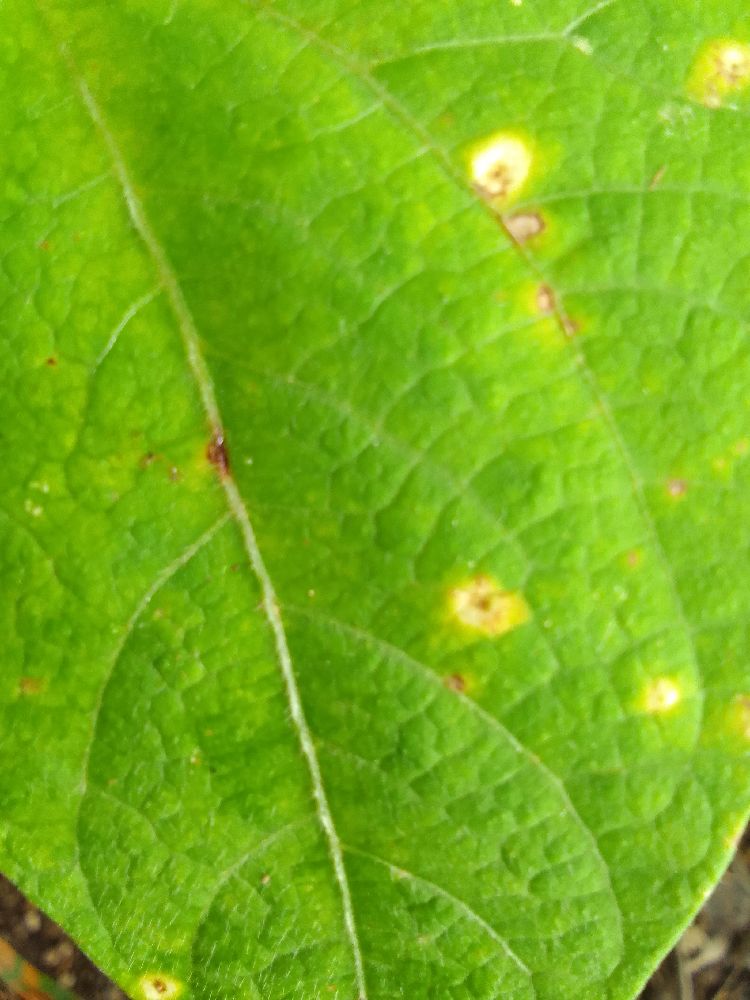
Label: rust